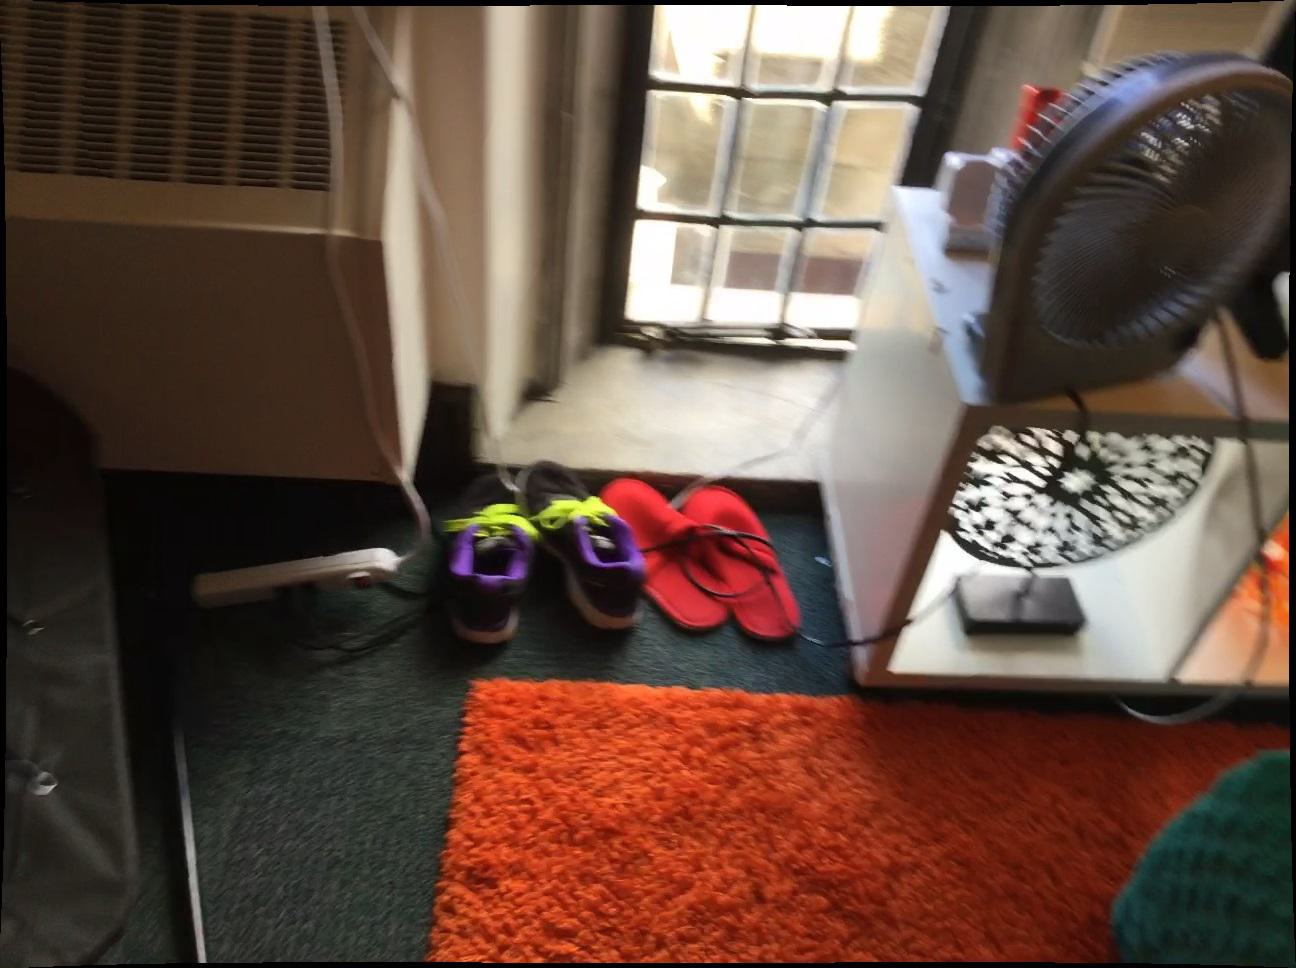
Question: Can the remote control fit in front of the radiator from the camera's perspective? Final answer should be yes or no.
Answer: No